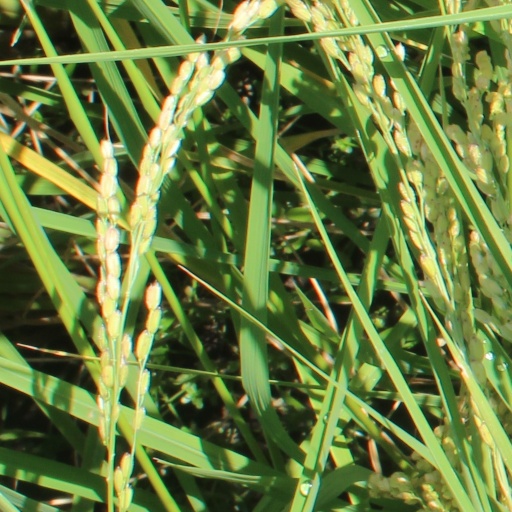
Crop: rice